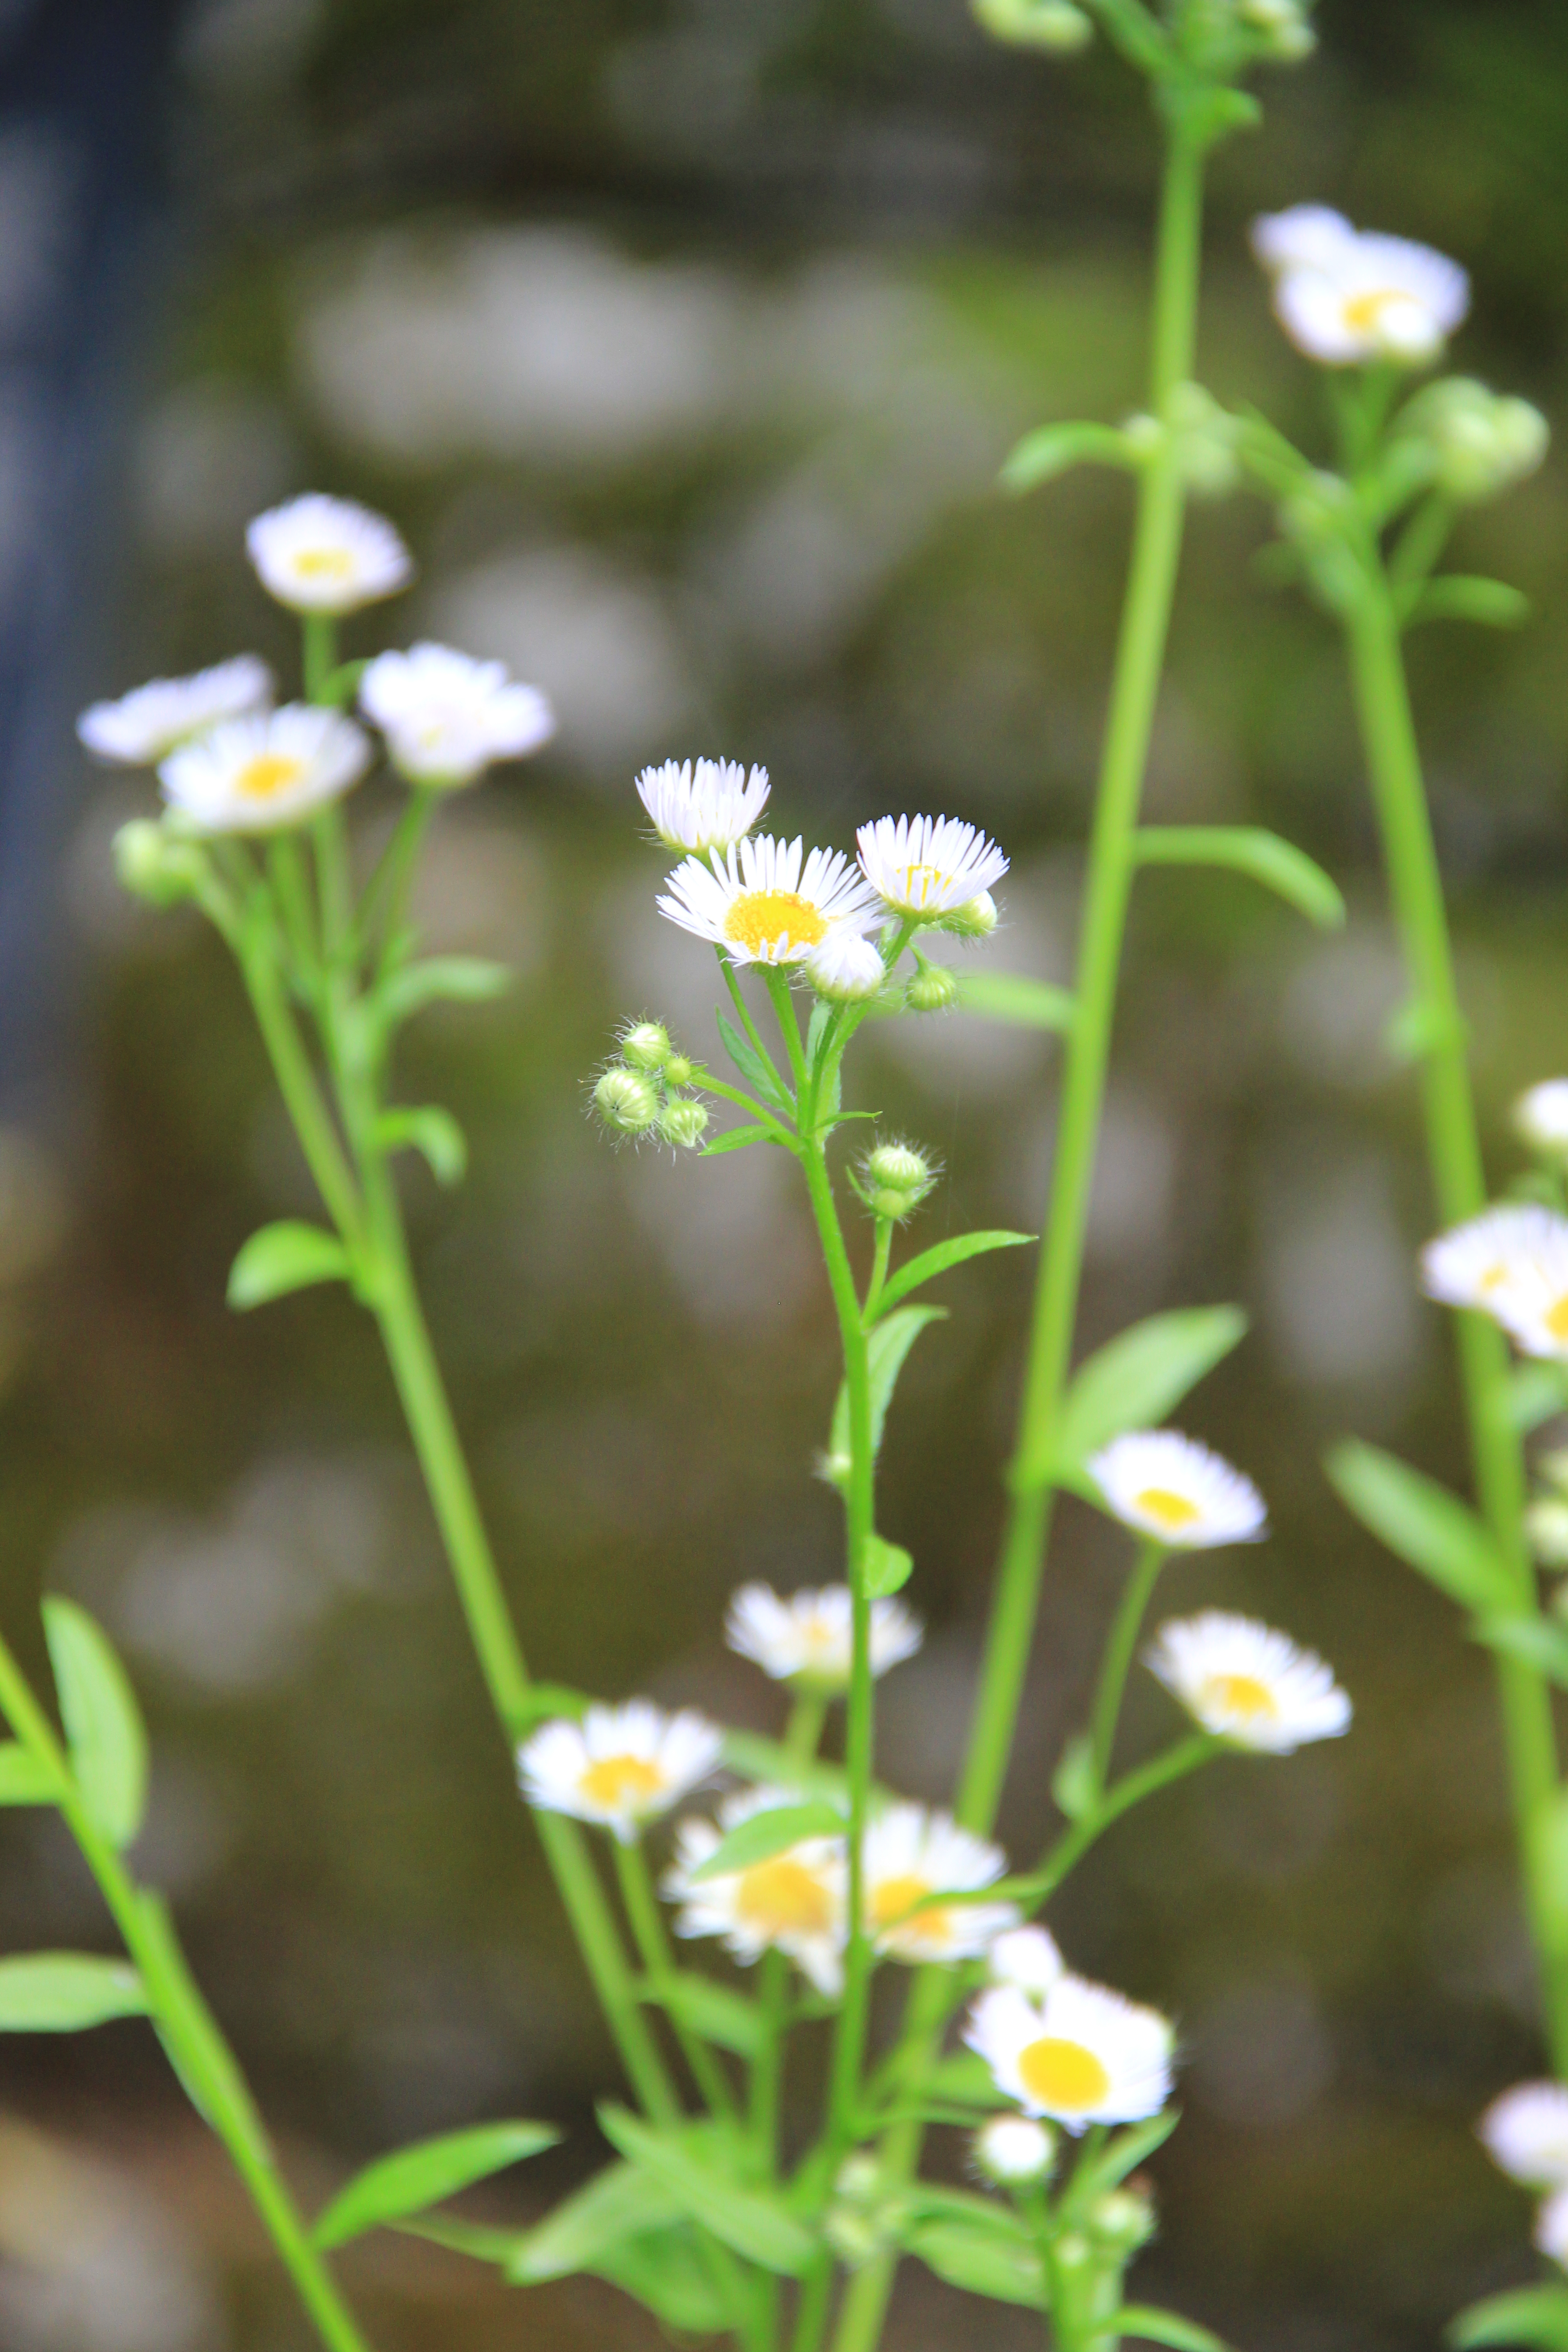
natural, flower, plant, petal, terrestrial plant, grass, herbaceous plant, flowering plant, annual plant, Forb, Pedicel, wildflower, herb, plant stem, daisy family, perennial plant, groundcover, macro photography, euphrasia, stitchwort, cinquefoil